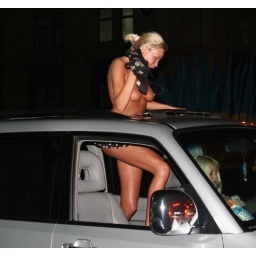
It wouldn't be Ukraine if some girl wasn't taking off her clothes in public.